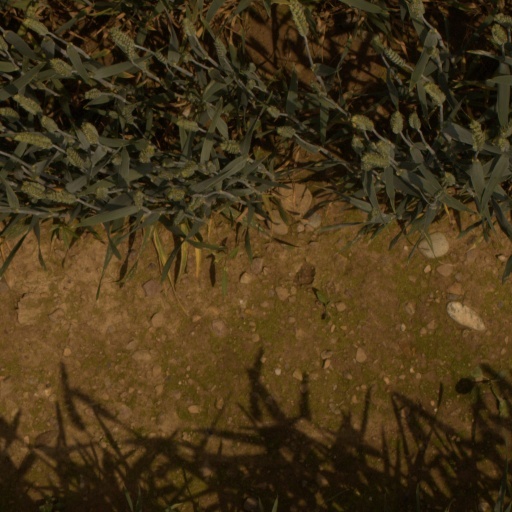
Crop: wheat